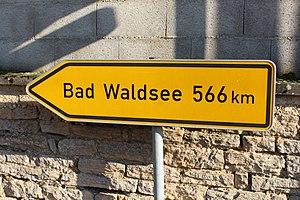
Panneau indiquant la distance entre Vésines et Bad Waldsee.
Vésines est une commune française située dans le département de l'Ain, en région Auvergne-Rhône-Alpes.